Willoughby Hamilton

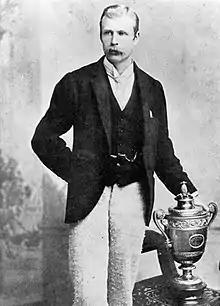

James Willoughby Hamilton; 9 (December 1864 – 27 September 1943) was a co-world No. 1 Irish male tennis player, a footballer and international badminton player.